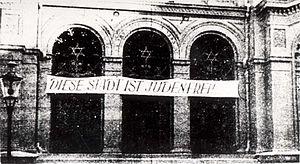
Judenfrei [ˈjuːdn̩ˌfʁaɪ] est un terme allemand employé sous le Troisième Reich, pendant la Shoah, pour signifier qu'un endroit est « libre de Juifs », par exécution ou par déportation.